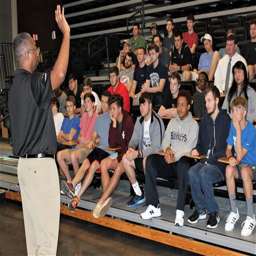
students receiveunforgettable experience with visit